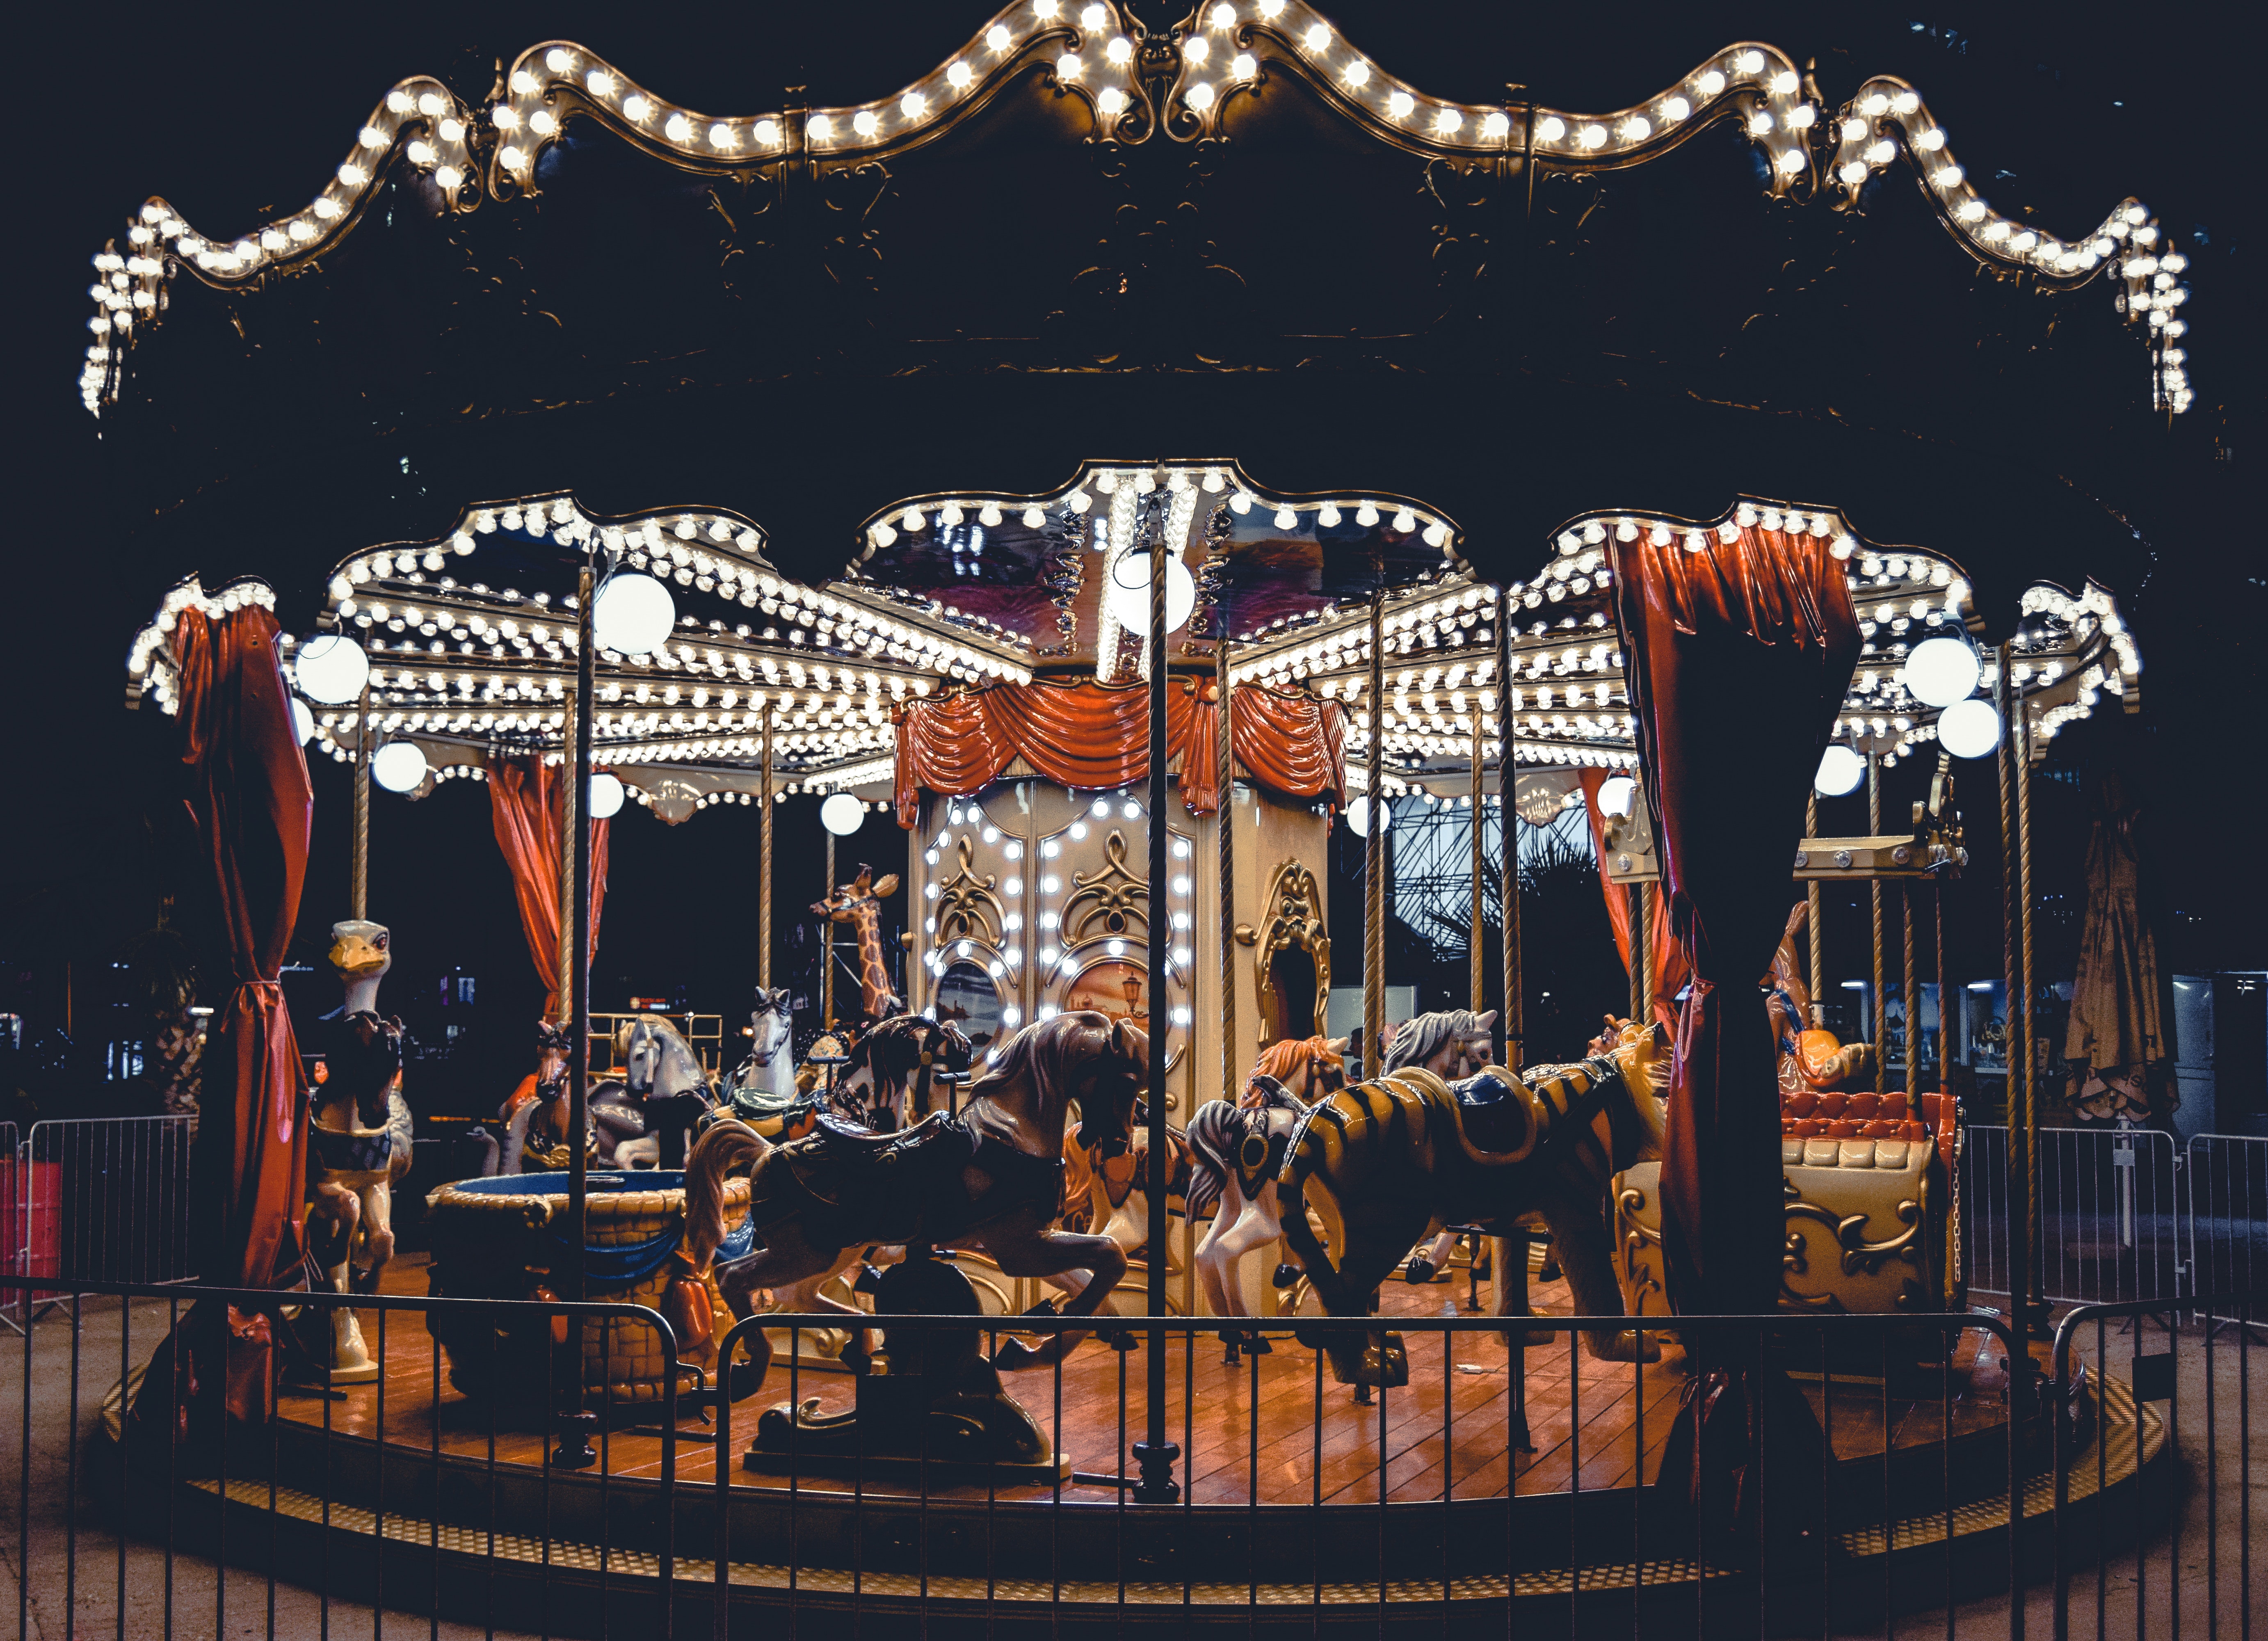
carousel, amusement ride, amusement park, park, recreation, nonbuilding structure, fun, fair